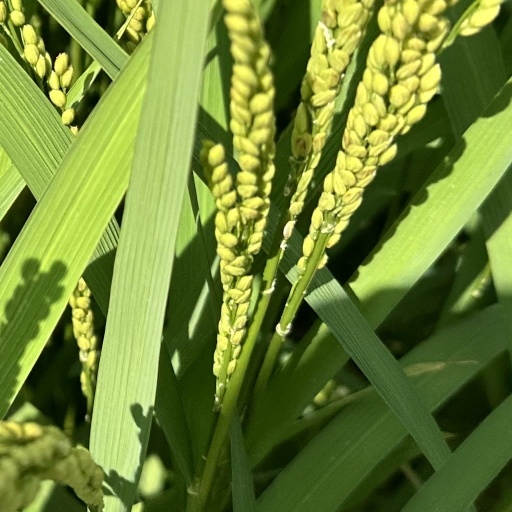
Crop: rice